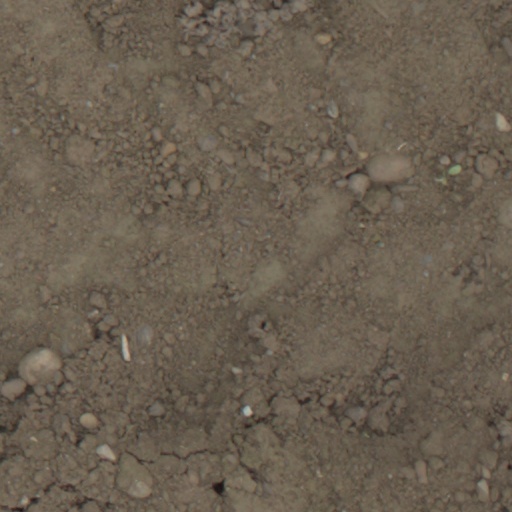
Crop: wheat